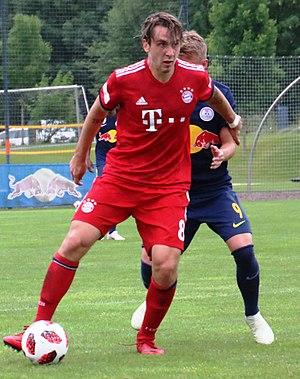
Adrian Fein, né le 18 mars 1999 à Munich, est un footballeur allemand qui évolue au poste de milieu de terrain au Hambourg SV.